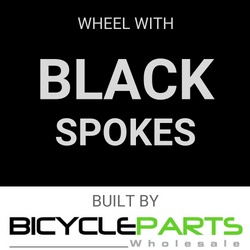
WHEEL - 24" JETSET S/w 36H A/v B/s Silver Rim, SCREW-ON MULTI Q/R (126mm OLD) Loose Ball KK Rival Silver Hub, Mach1 BLACK Spokes
Category: Sporting Goods > Outdoor Recreation > Cycling > Bicycle Parts > Bicycle Wheels > Bicycle Wheel Sets